IGDB

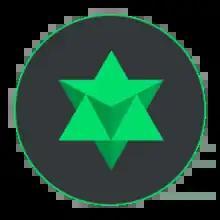
IGDB's old logo

IGDB was founded by Christian Frithiof after he first got the idea in 2010 and was able to gather a team. A beta version containing around 200 games was launched in 2014. In August 2015, IGDB introduced a developer API free for non-commercial and commercial usage.